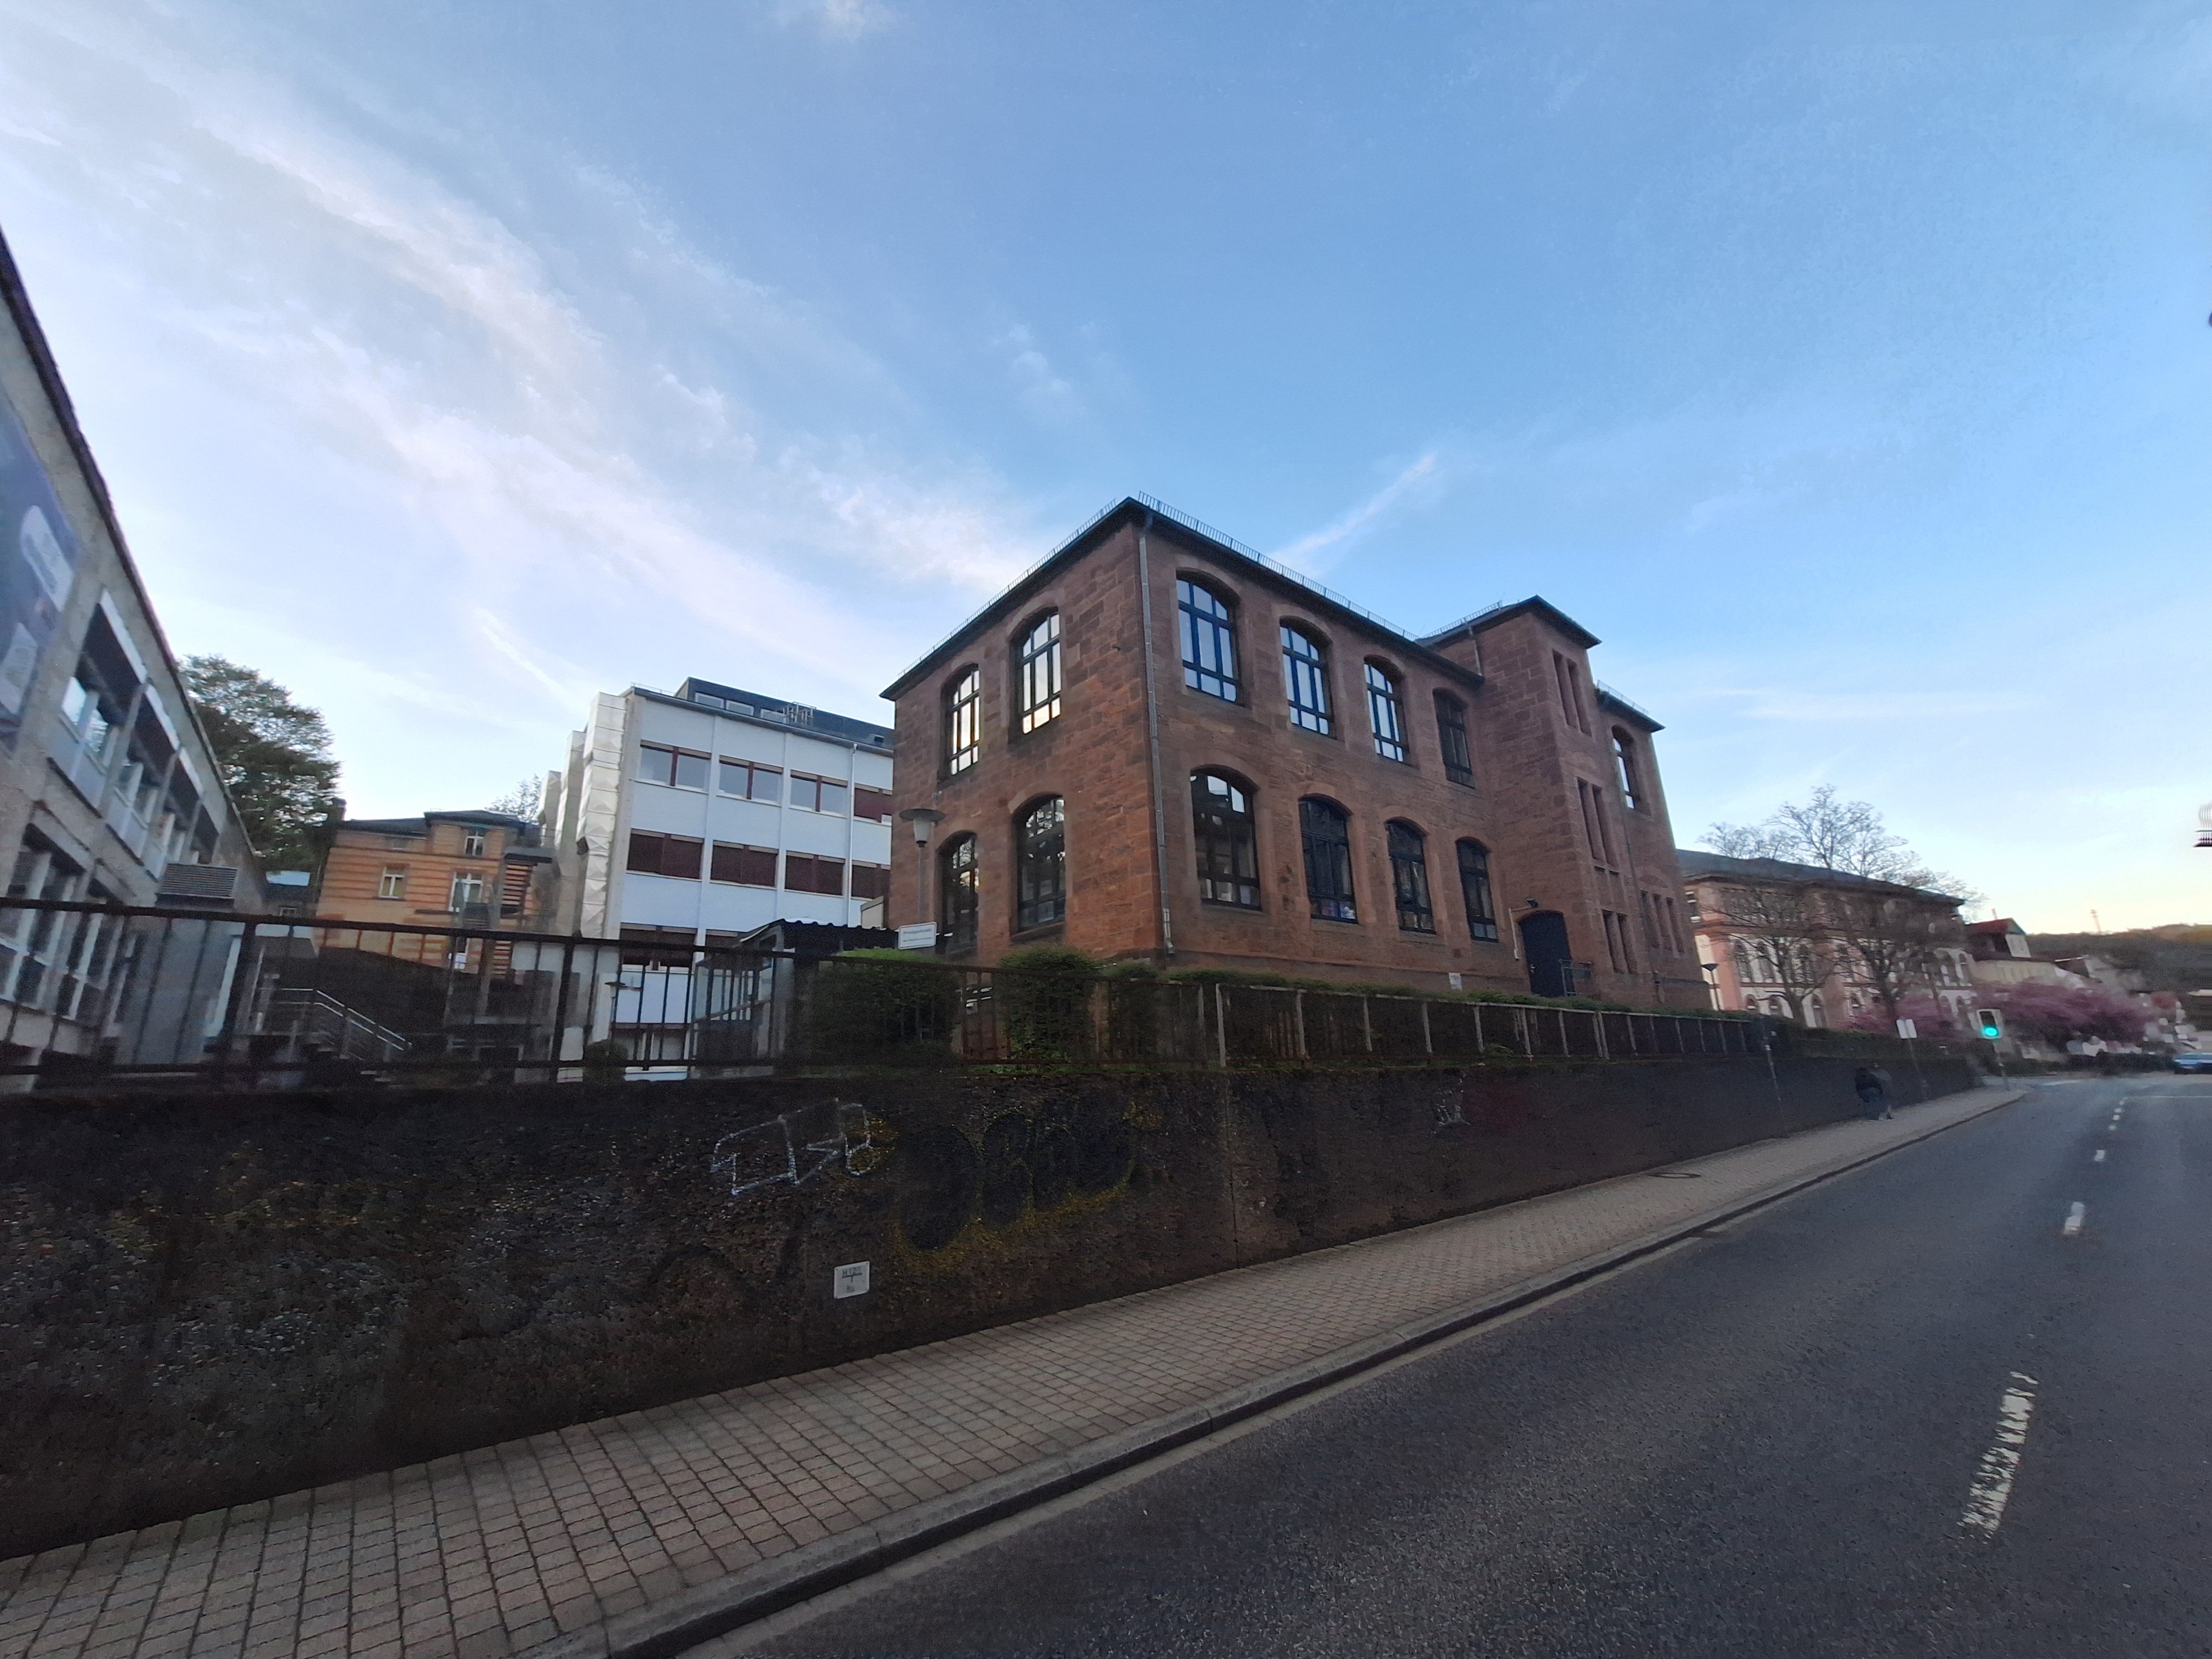
Building: Marbacher Weg 6